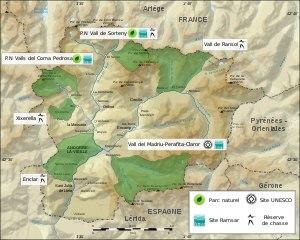
L'activité de randonnée pédestre en Andorre est une activité physique et touristique.
Cet article recense les espaces naturels protégés d'Andorre.
Le parc naturel des vallées du Coma Pedrosa est un espace naturel protégé en Andorre. Il occupe une superficie de 1 543 ha au sein de la paroisse de La Massana, à l'ouest de la principauté. Le parc se trouve dans une zone montagneuse au climat rude, abritant notamment le point culminant du pays : le pic de Coma Pedrosa. Les glaciations de l'ère quaternaire ont modelé le relief du parc et l'ont doté de cirques et de lacs glaciaires. La beauté des paysages ainsi que la richesse de la faune comme de la flore en font un endroit prisé des randonneurs. Le parc est de ce fait principalement tourné de nos jours vers les activités récréatives de plein air qui ont remplacé la pratique traditionnelle de l'élevage.
Les espaces protégés des Pyrénées concernent et recensent les « espaces protégés », appelés aussi « espaces naturels », présents dans la zone des Pyrénées. Ces espaces sont recensés et gérés par différentes organisations internationales, nationales et régionales, dont les programmes ont des statuts différents, mais néanmoins dont le but général est commun, à savoir préserver la spécificité naturelle et culturelle de tels espaces. Il peut ainsi arriver qu'un même site soit classé par plusieurs organisations, ou que plusieurs sites se recoupent entre eux : par exemple, le site Pyrénées-Mont Perdu classé par l'UNESCO se situe à cheval sur une partie du Parc national des Pyrénées, reconnu et géré par l'État français, et une partie du Parc national d'Ordesa et du Mont-Perdu, reconnu et géré par l'État espagnol, ces derniers contenant eux-mêmes de nombreux sites répertoriés par le réseau européen Natura 2000.
Le parc naturel de Sorteny est un espace naturel protégé situé en Andorre. Il occupe une superficie de 1 080 ha au sein de la paroisse d'Ordino, au nord-ouest du pays. Abritant deux des plus hauts sommets du pays, le pic de la Serrère et le pic de l'Estanyó, le parc appartient à la haute montagne pyrénéenne. Le riu de Sorteny est ses affluents y constituent des zones humides abritant des espèces végétales et animales rares ce qui a conduit au classement du parc en tant que site Ramsar en 2012. Espace traditionnel d'élevage, le parc naturel de Sorteny possède aujourd'hui une vocation essentiellement touristique. On y trouve des chemins de randonnée, des sentiers d'interprétation de la faune et de la flore, un jardin botanique et deux refuges de montagne.
Le cirque des Pessons est un cirque naturel d'origine glaciaire des Pyrénées se trouvant en Andorre dans la paroisse d'Encamp.